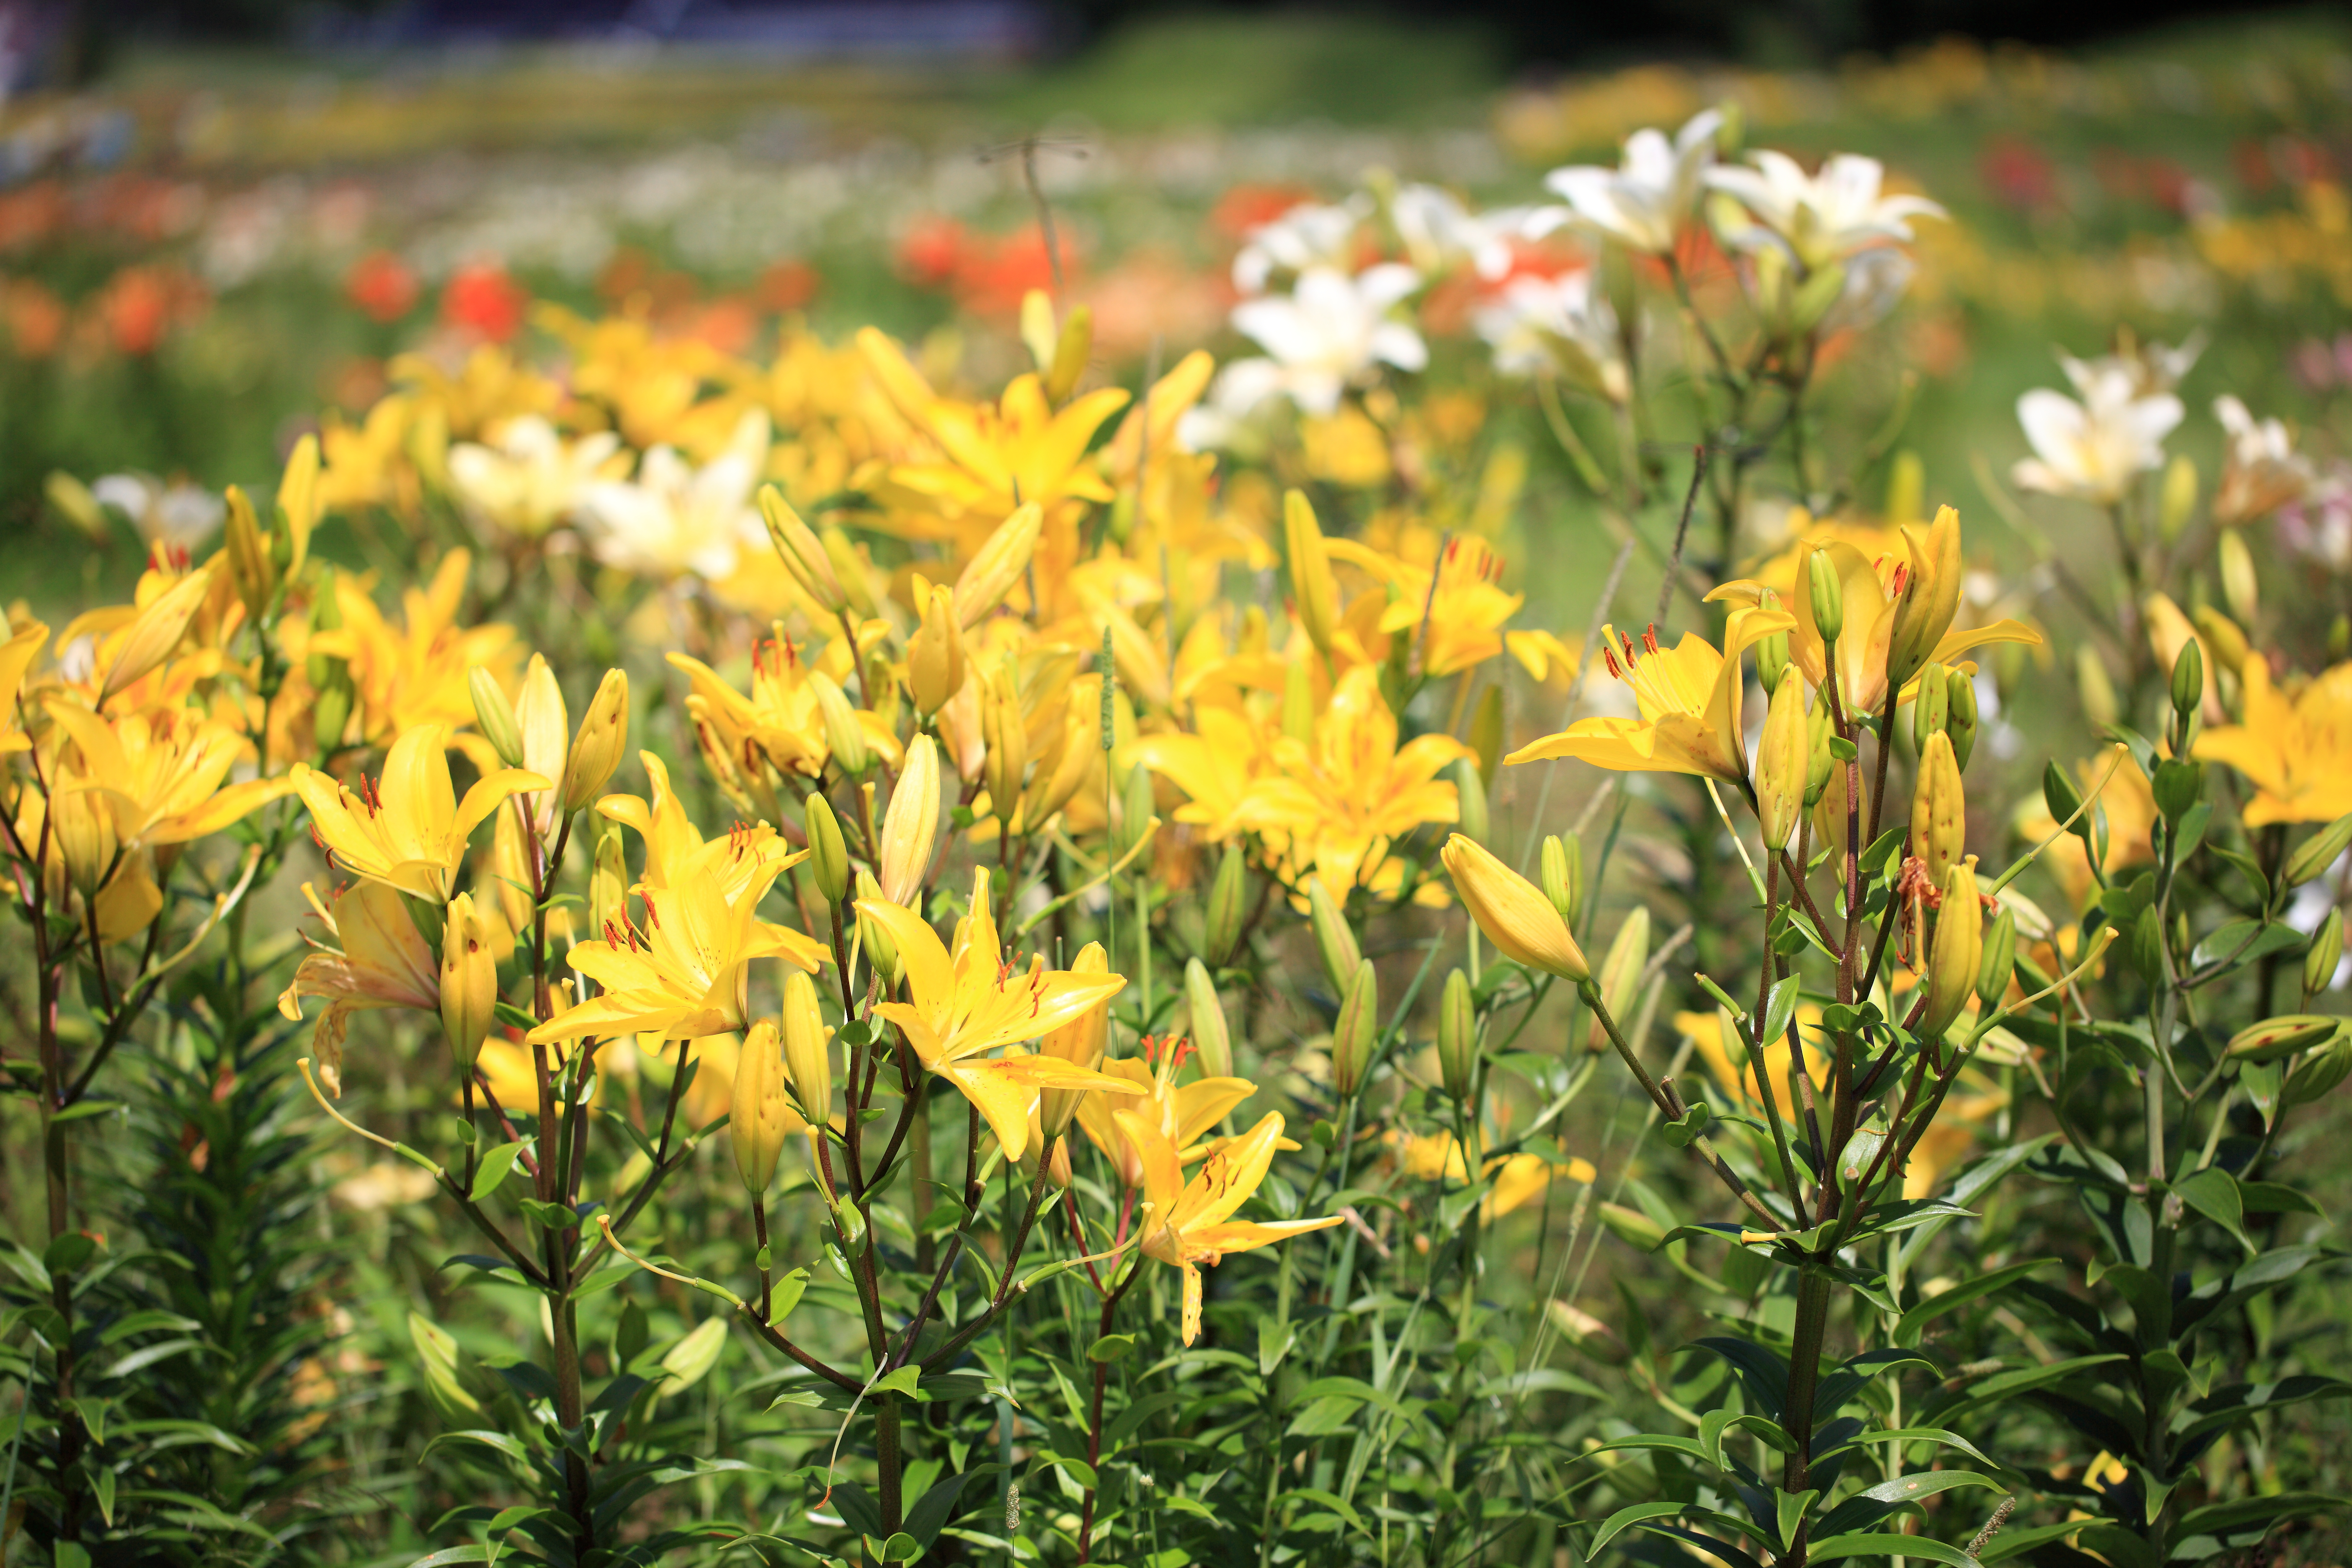
grass, blossom, plant, field, lawn, meadow, prairie, flower, high, botany, yellow, flora, wildflower, cool image, grassland, shrub, 5d, hires, lily, markii, hi, res, resolution, lilium, huntermountain, flowering plant, land plant